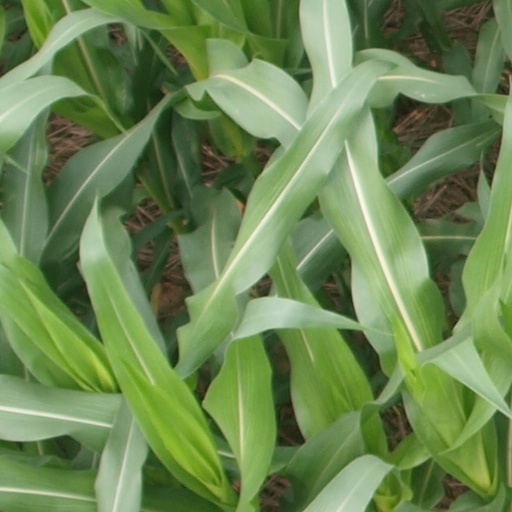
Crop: maize; corn